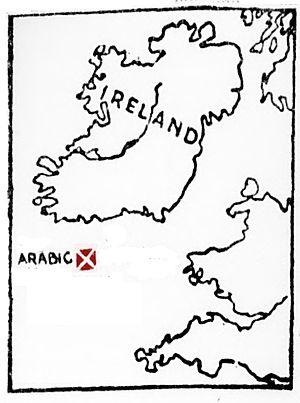
L'Arabic est un paquebot transatlantique britannique mis en service en 1903 par la White Star Line, et torpillé par un sous-marin allemand le 19 août 1915.